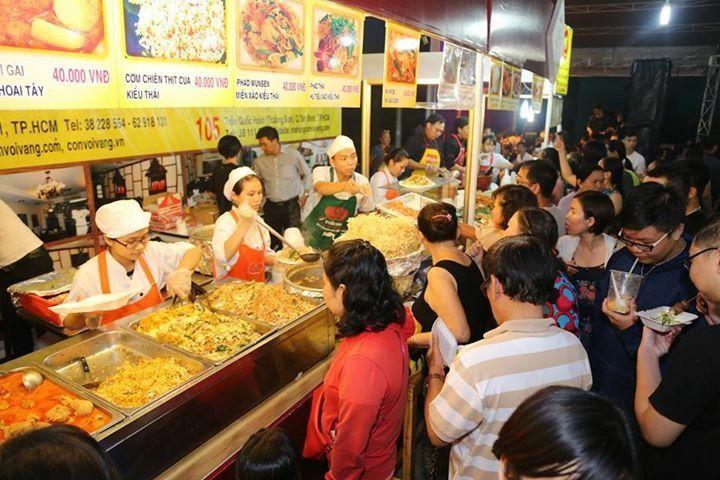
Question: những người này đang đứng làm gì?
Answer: đang xếp hàng để gọi mua món ăn